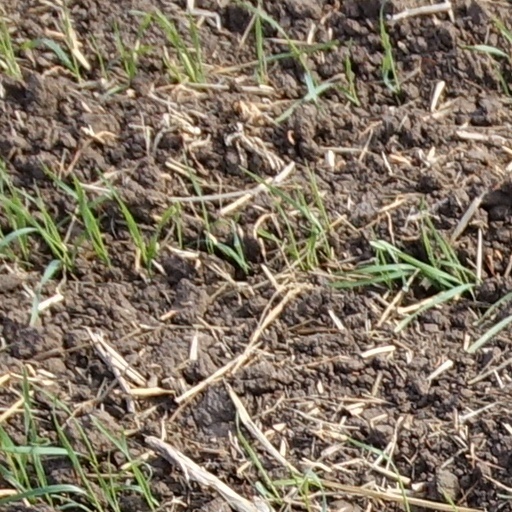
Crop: wheat